Culture of Africa

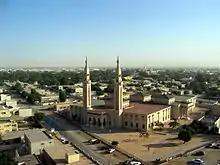
Central mosque in Nouakchott, Mauritania

Africa is divided into a great number of ethnic cultures. The continent's cultural regeneration has also been an integral aspect of post-independence nation-building on the continent, with a recognition of the need to harness the cultural resources of Africa to enrich the process of education, requiring the creation of an enabling environment in several ways. In recent times, the call for a much greater emphasis on the cultural dimension in all aspects of development has become increasingly vocal. During the Roman colonization of North Africa (parts of Algeria, Libya, Egypt, and the whole of Tunisia), provinces such as Tripolitania became major producers of food for the republic and the empire. This generated much wealth in these places for their 400 years of occupation.